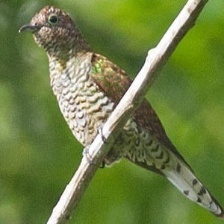
Species: AFRICAN EMERALD CUCKOO
Scientific name: CHRYSOCOCCYX CUPREUS